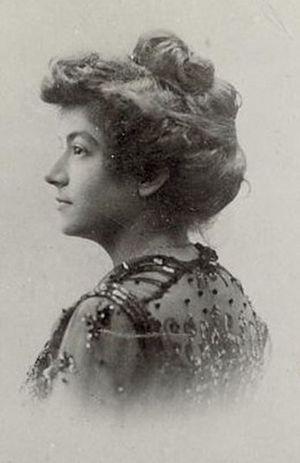
Portrait de Gabrielle, Jeanne Lucile Dudevant-Sand (1868-1909). Elle est la petite-fille de la romancière George Sand.
George Sand [ ʒɔʁʒ sɑ̃ːd], pseudonyme d'Amantine Aurore Lucile Dupin, par mariage baronne Dudevant, est une romancière, dramaturge, épistolière, critique littéraire et journaliste française, née à Paris le 1ᵉʳ juillet 1804 et morte au château de Nohant-Vic le 8 juin 1876. Elle compte parmi les écrivains les plus prolifiques, avec plus de 70 romans à son actif et 50 volumes d'œuvres diverses dont des nouvelles, des contes, des pièces de théâtre et des textes politiques.
Christophe Grandemange est un écrivain français né le 21 août 1969 à Thionville dans le département de la Moselle. Il consacre l'essentiel de son œuvre biographique à George Sand, sa famille, son château et ses amis.